Somewhere Around the Corner

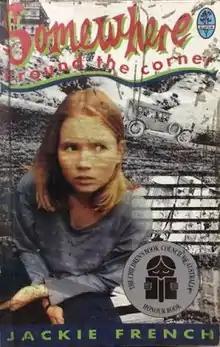
First edition

Somewhere Around the Corner is a children's novel written by Australian author Jackie French. It was her first historical novel, and chronicles the adventures of a homeless girl from 1994 who goes 'around the corner' to another time - the Great Depression.